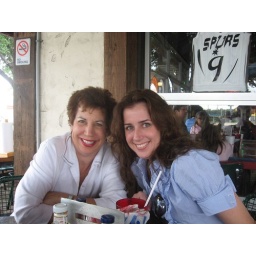
We ate outdoors with birds singing and flying around for Father's day. We laughed and ate Texas barbecue.